Describe the emotion expressed in this image:  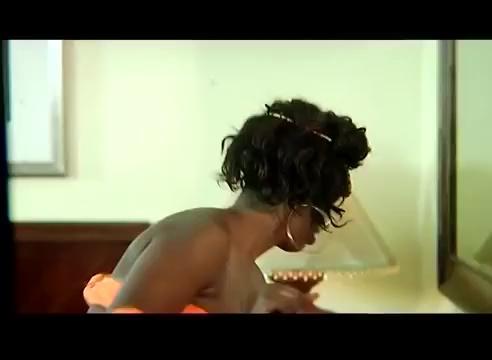
This person displays Pain, valence and arousal with low intensity.